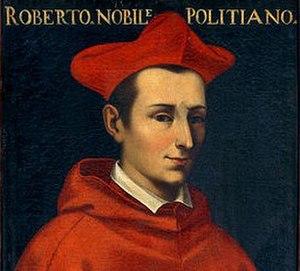
La famille de Nobili de Montepulciano, De'Nobili ou tout simplement Nobili est une ancienne famille de la haute noblesse italienne originaire de la ville d'Orvieto mais s'étant déplacée à Montepulciano en 1460. Elle prétendait descendre des empereurs Ottoniens.
Roberto de' Nobili, né le 5 septembre 1541 à Montepulciano, en Toscane et décédé le 18 janvier 1559 à Rome, est un cardinal italien du XVIᵉ siècle.